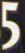
Number: 5